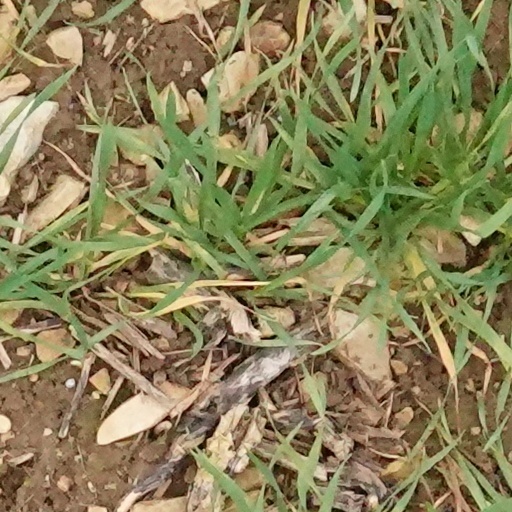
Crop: wheat